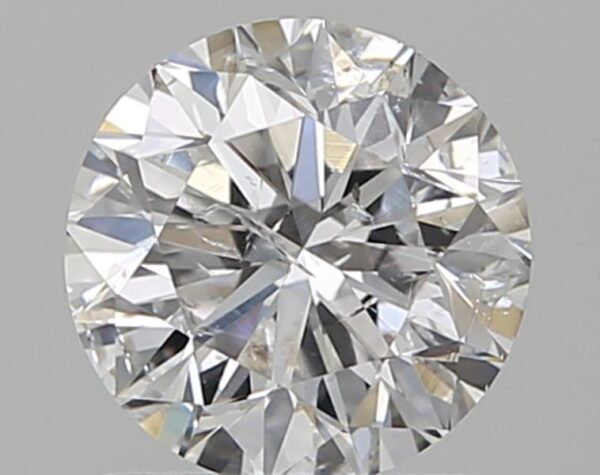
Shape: round
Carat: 1.01
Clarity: SI2
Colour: D
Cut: VG
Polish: VG
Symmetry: GD
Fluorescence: VSL
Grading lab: IGI
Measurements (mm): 6.29 x 6.25 x 4.04